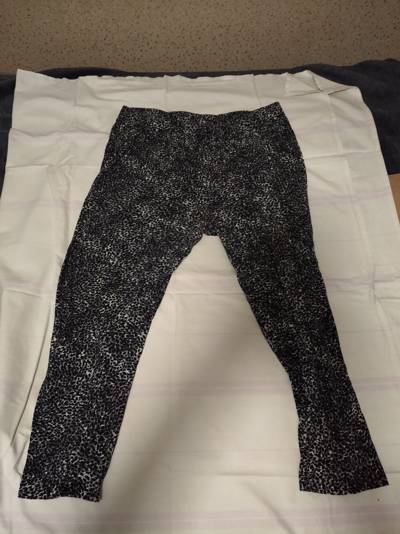
Waste category: clothes